Ayudha Porattam

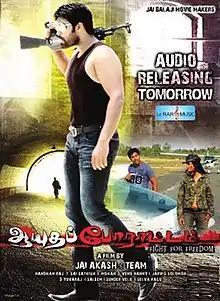
Theatrical release poster

Ayudha Porattam is a 2011 Indian Tamil-language action drama film directed by actor Jai Akash and starring himself, Preethi Minal and Anita Reddy .